Derby Philosophical Society

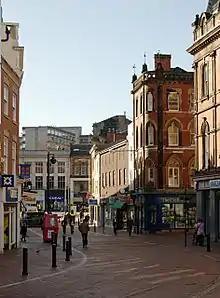
The Cornmarket in Derby where the society met from 1783

The Derby Philosophical Society was a club for gentlemen in Derby founded in 1783 by Erasmus Darwin. The club had many notable members and also offered the first institutional library in Derby that was available to some section of the public.